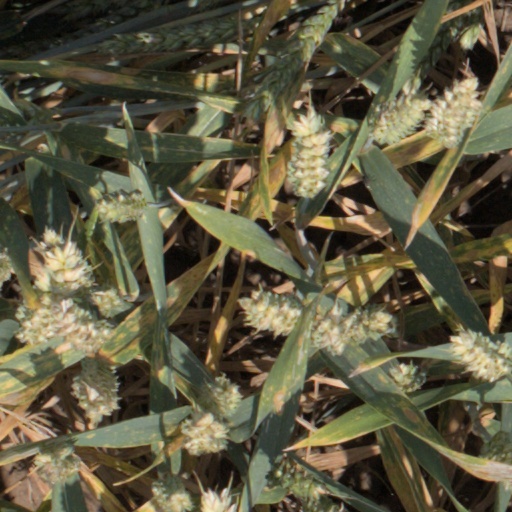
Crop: wheat